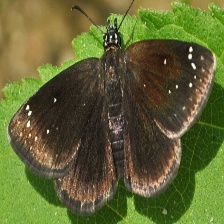
Species: SOOTYWING